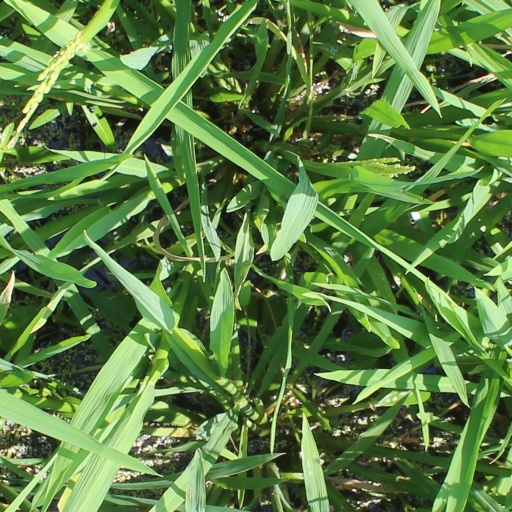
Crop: rice